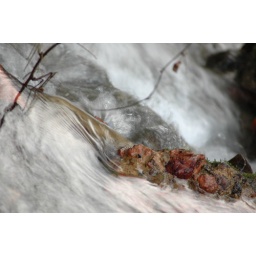
Impatient water rushing over rocks in a babbling brook 4